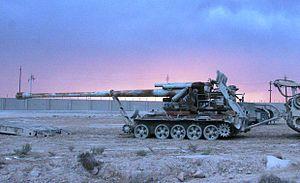
Le M-1978 Koksan est un canon automoteur de calibre 170 mm conçu et fabriqué par la Corée du Nord. Il est mal connu, en raison du goût du secret du régime. Il fit sa première apparition publique lors d'une parade militaire en 1985.
Le Type 59 est la copie chinoise du T-54 soviétique.